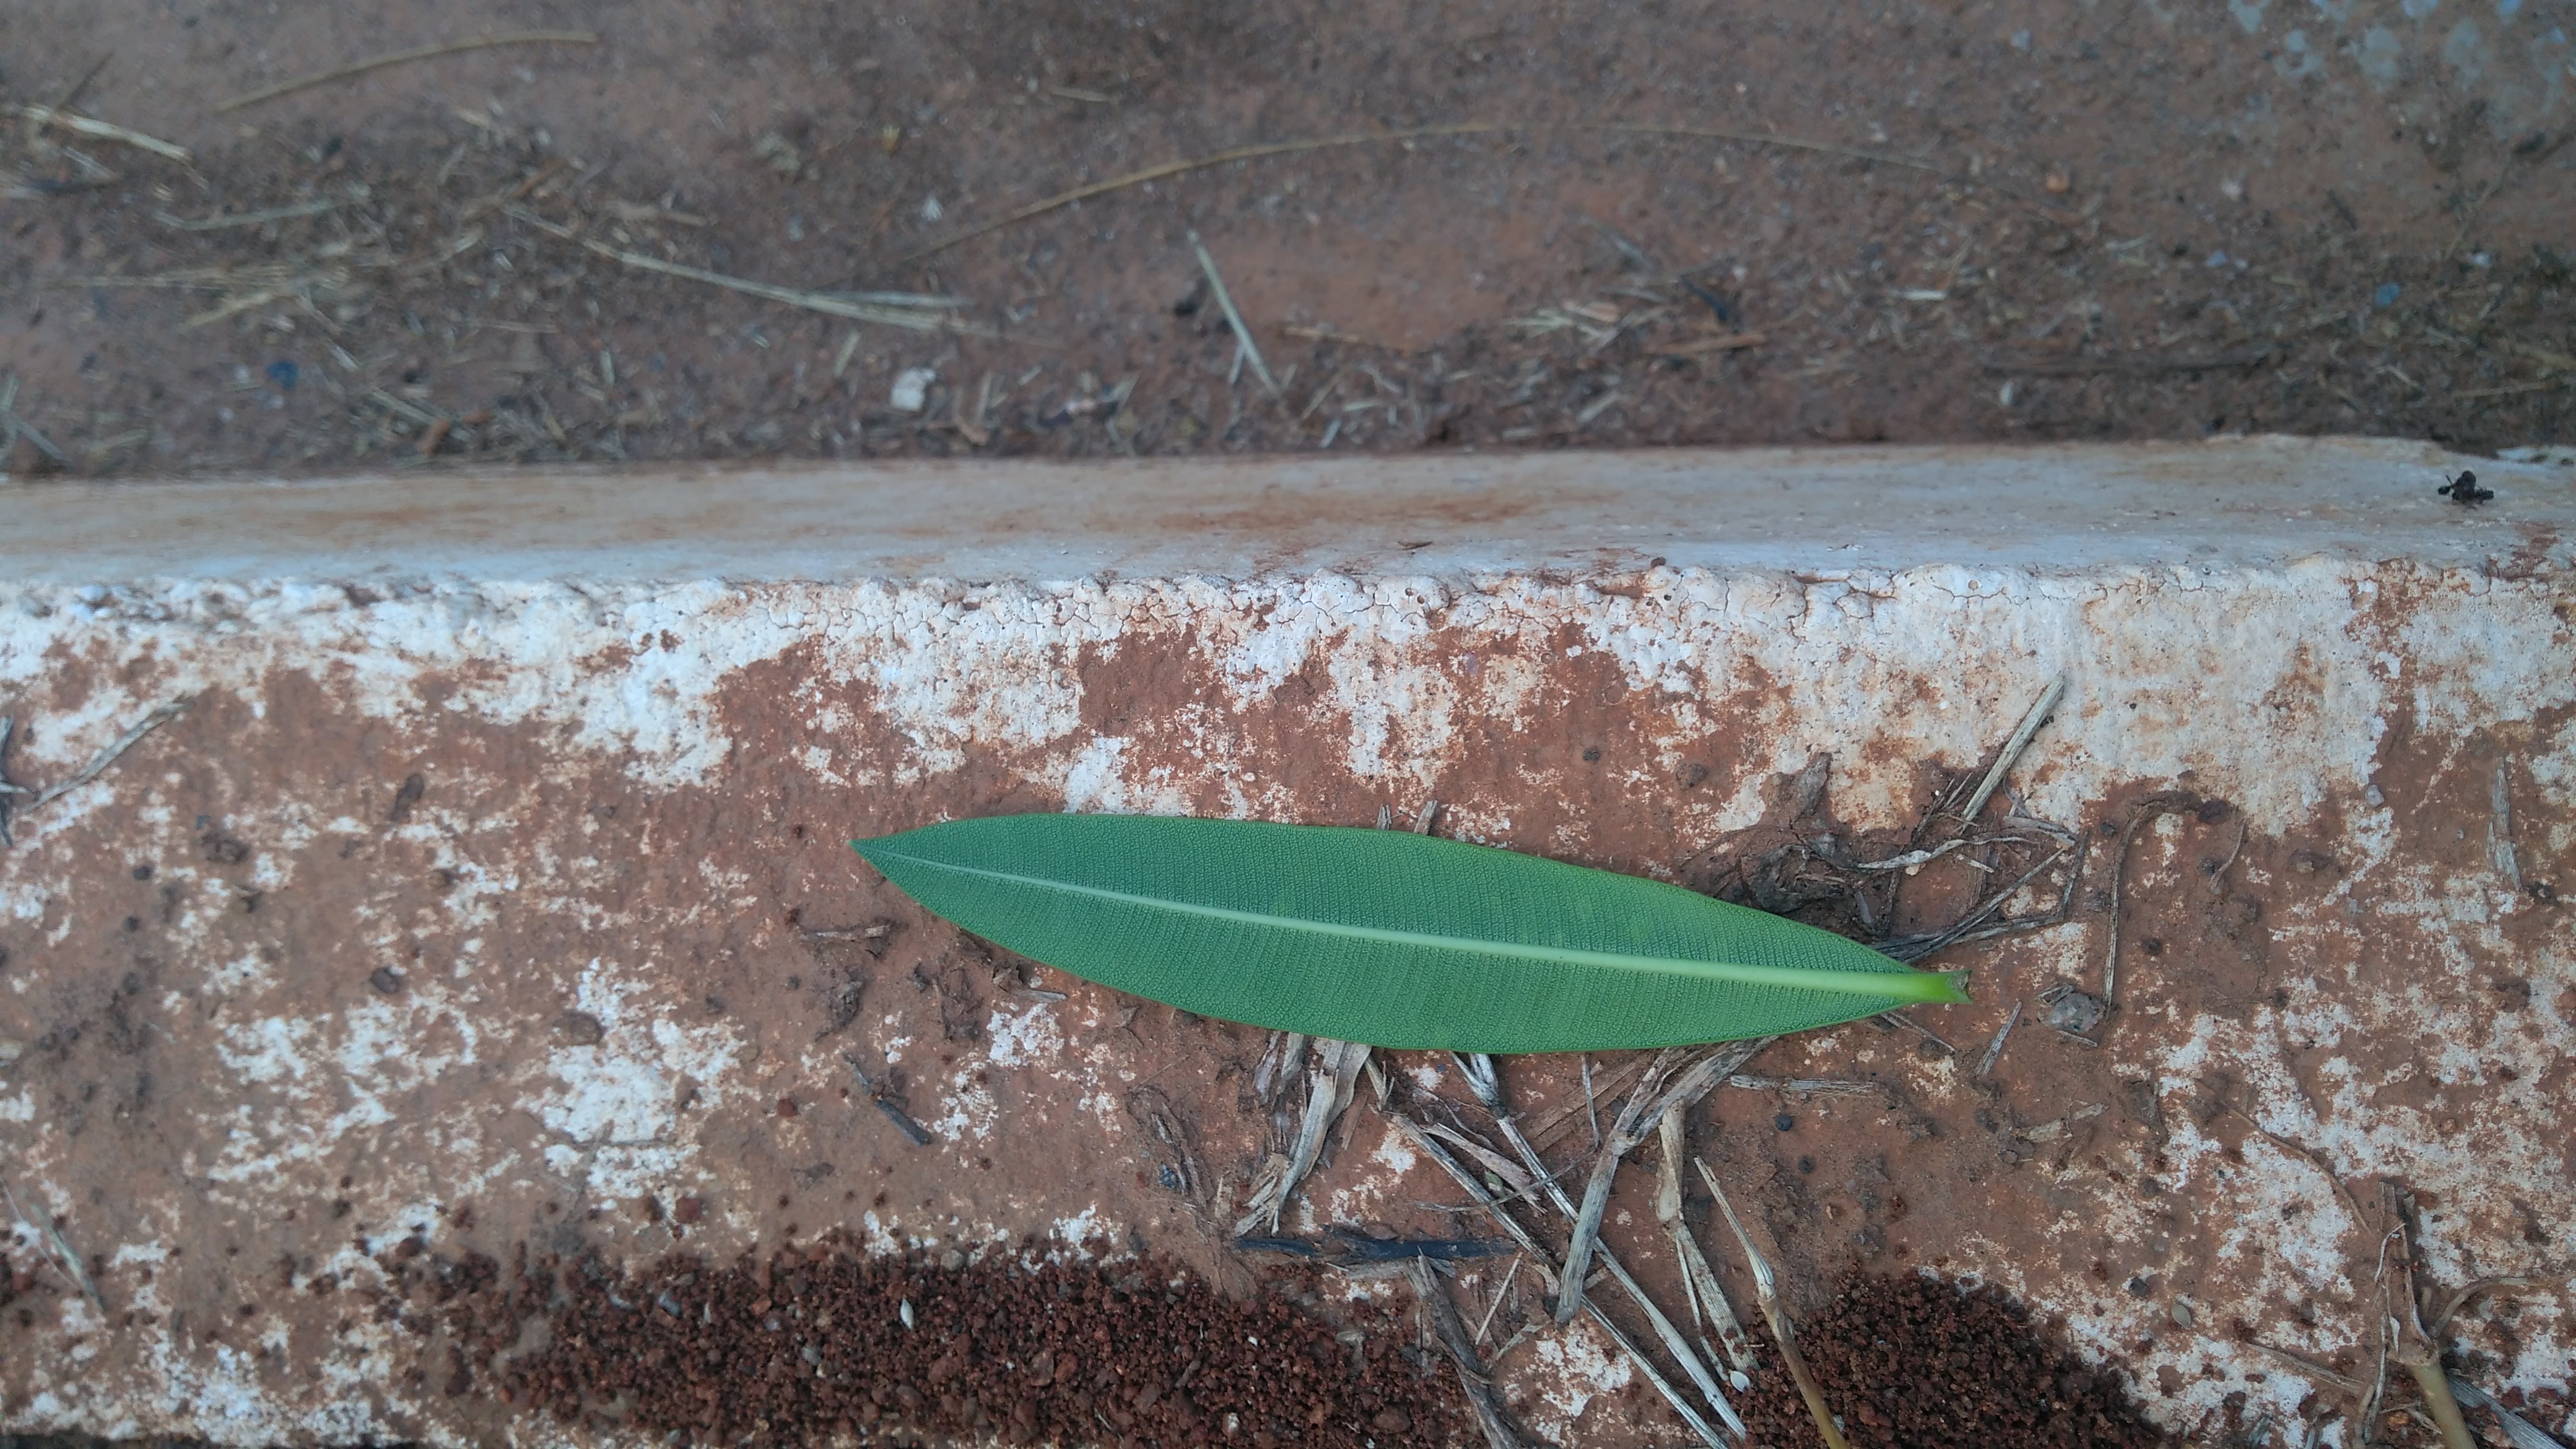
Plant: Ganigale